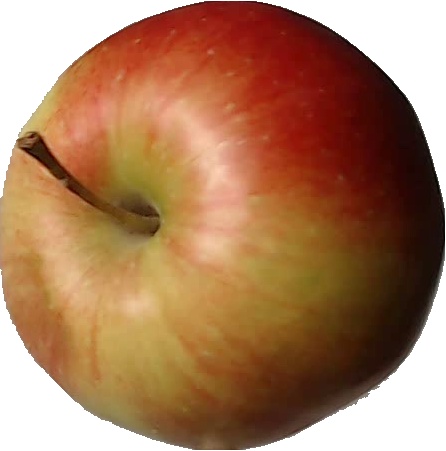
Label: apple_red_2